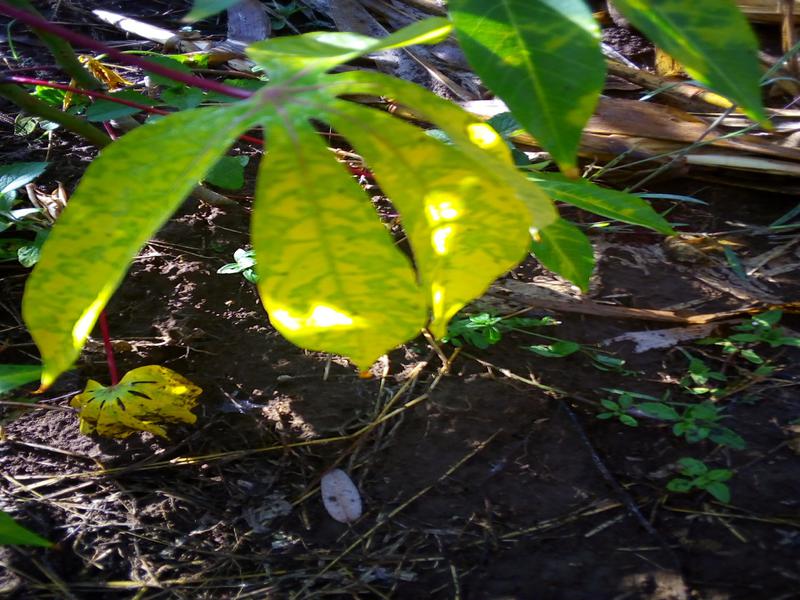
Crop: cassava
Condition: brown_streak_disease